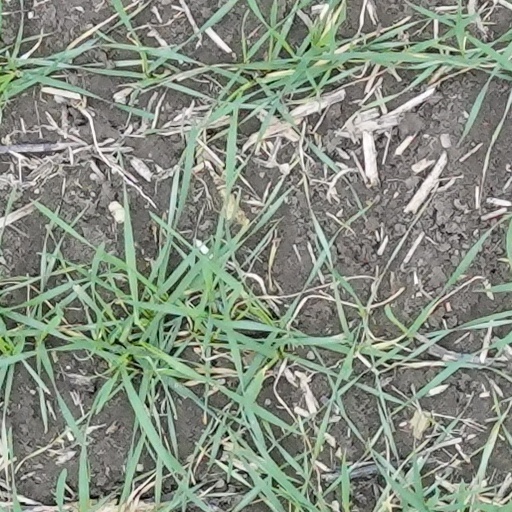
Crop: wheat